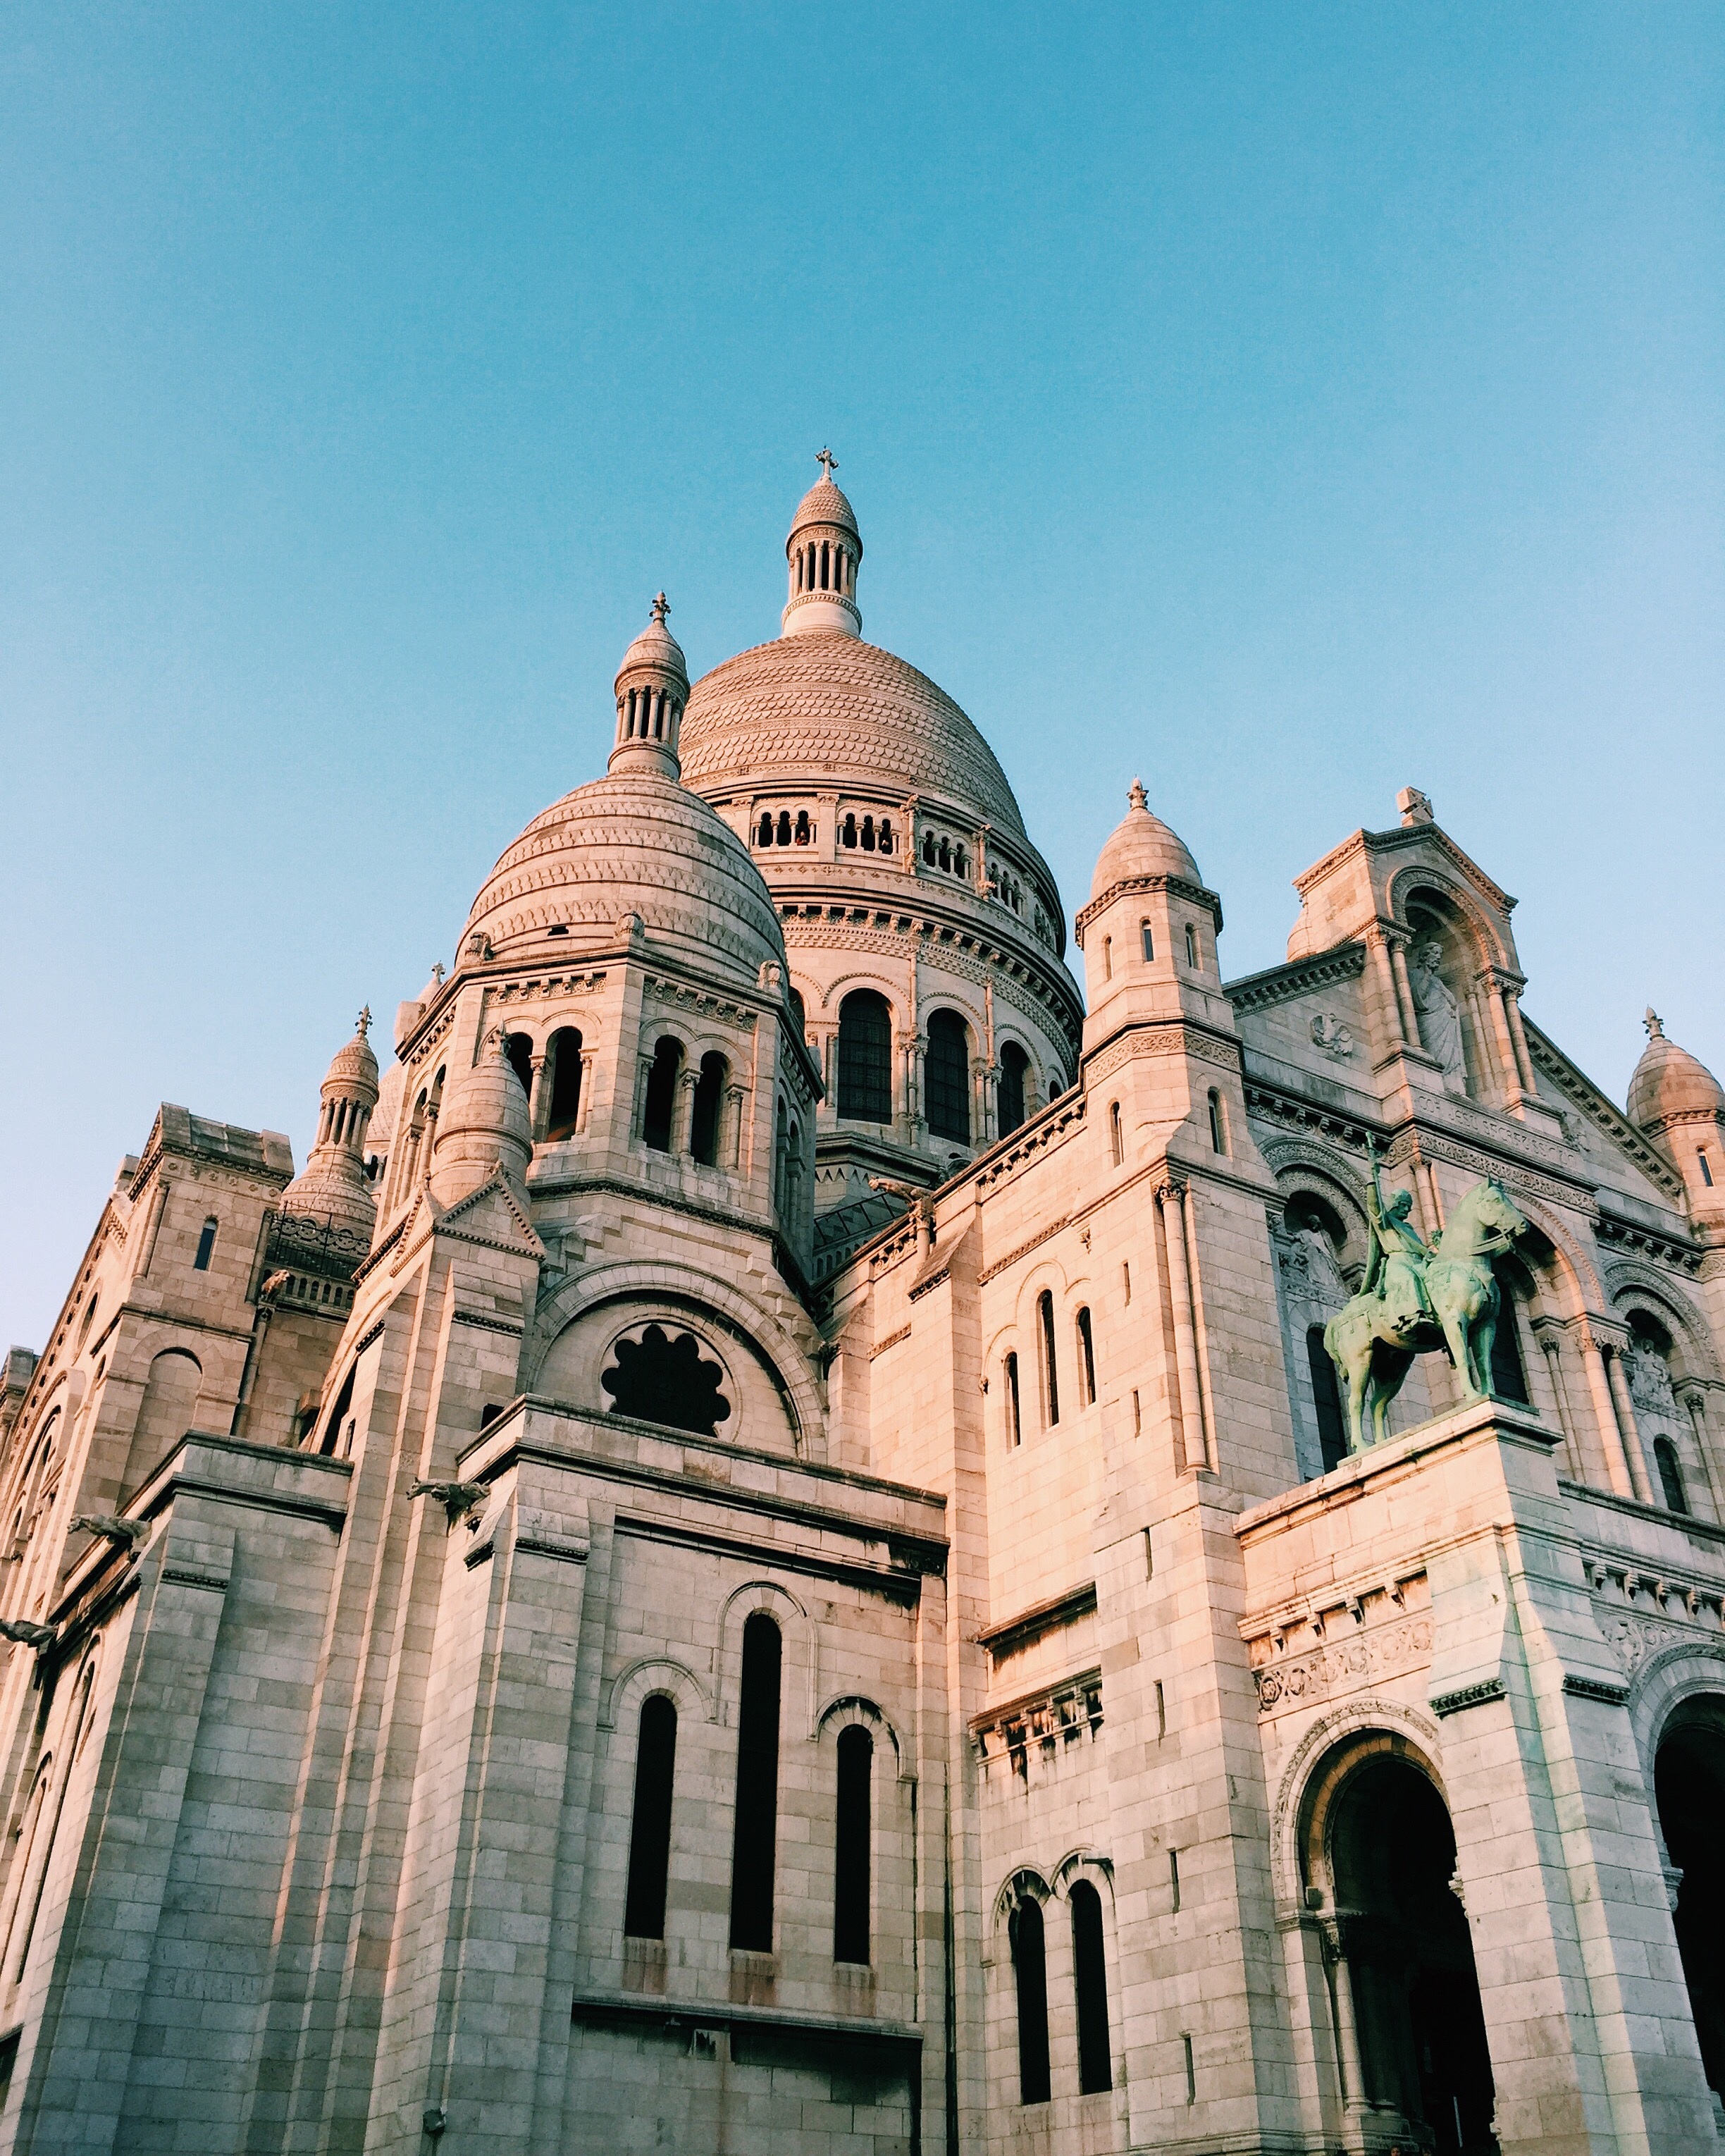
architecture, building, travel, landmark, facade, church, cathedral, tourism, place of worship, basilica, dome, ancient history, human settlement